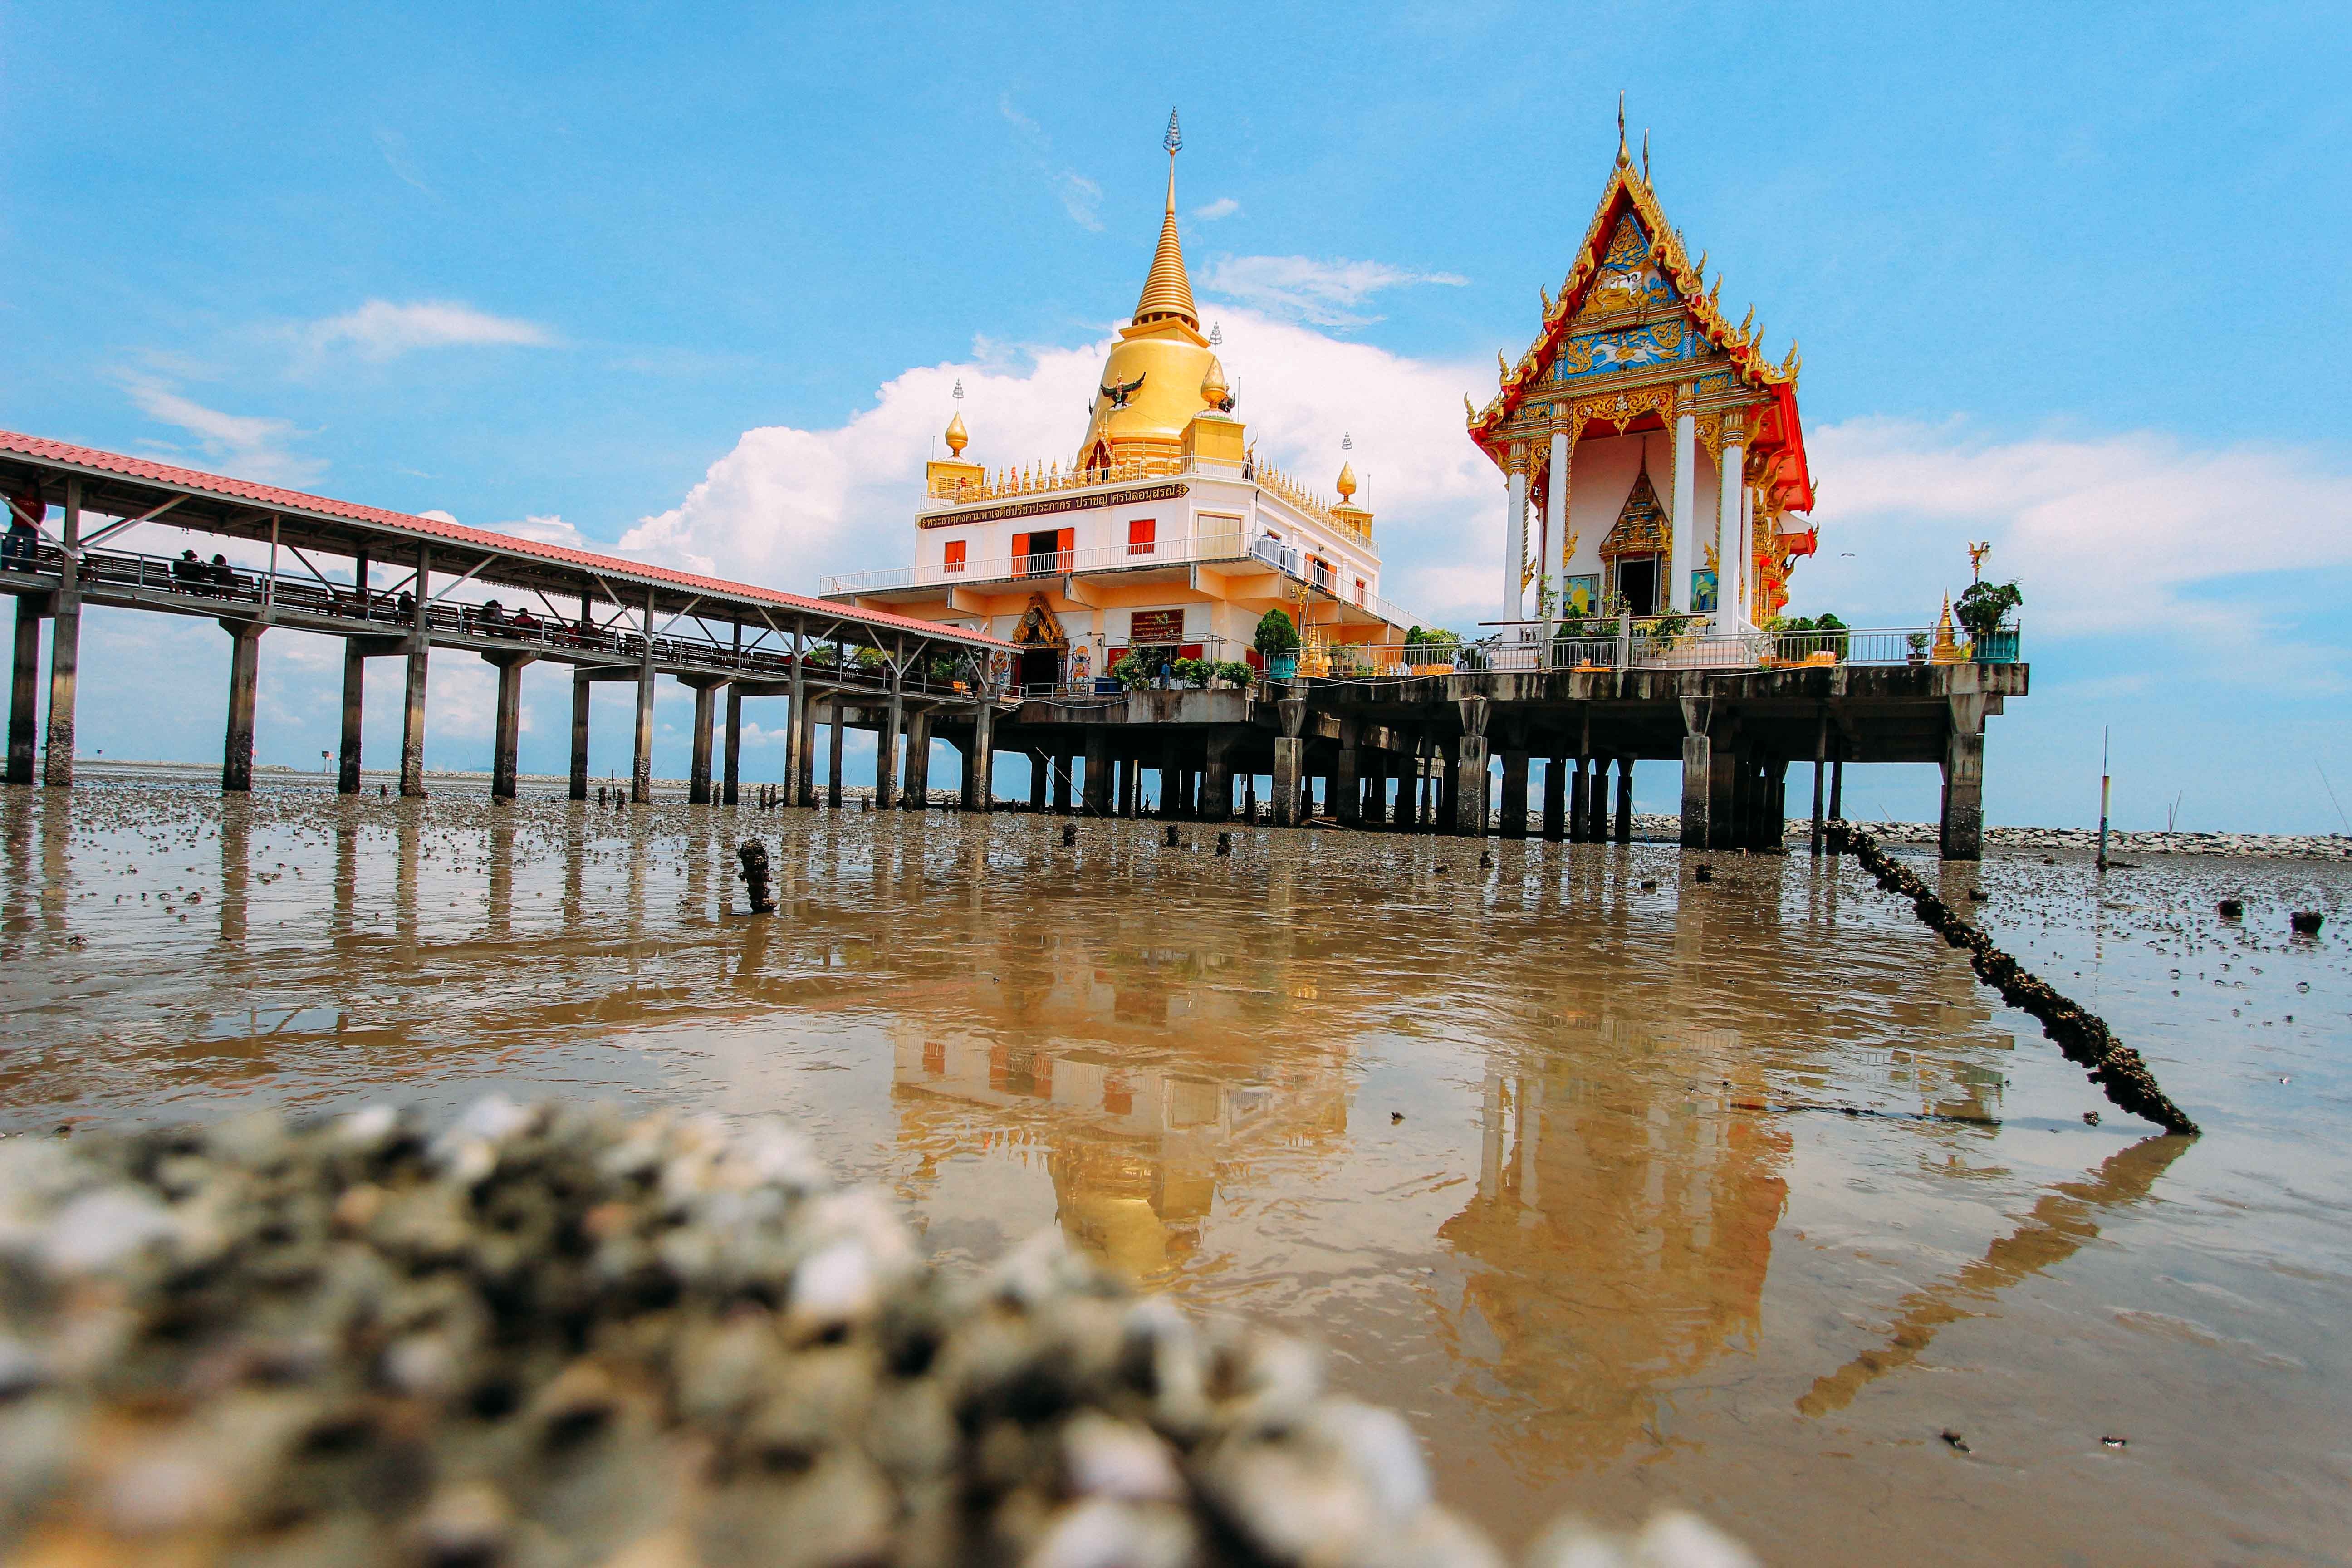
beach, sea, coast, water, cloud, sky, bridge, pier, reflection, tower, measure, tourism, temple, the central temple of the sea